Gianni Rizzo

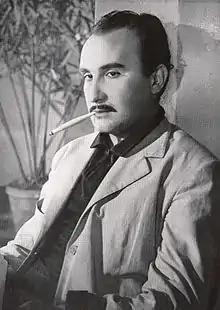
Rizzo in 1954

Gianni Rizzo (April 5, 1925 – February 4, 1992) was an Italian film actor. Between 1944 and 1986 he appeared in over seventy films and television productions, in a variety of supporting roles.